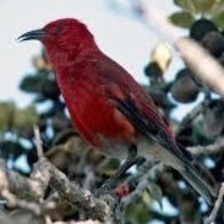
Species: APAPANE
Scientific name: HIMATIONE SANGUINEA